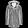
Label: Coat